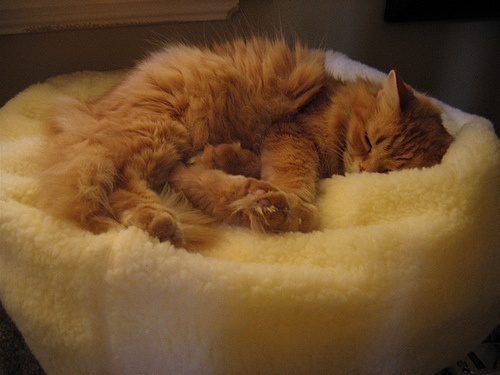
A fluffy orange kitty cat resting in a white kitty bed.
A tabby can sleeping on a very soft tuff
A fluffy cut curled up on a sheepskin pillow
An orange cat curled on a cat bed
The cat is relaxing on a fluffy pet bed.